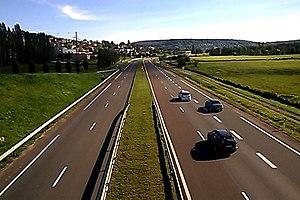
La rocade ouest de Vesoul
Vesoul est une commune de l'est de la France, préfecture du département de la Haute-Saône en région Bourgogne-Franche-Comté et chef-lieu de cantons et d'arrondissement. La ville est aussi le siège de la communauté d'agglomération de Vesoul et du pays de Vesoul et du Val de Saône. Elle fait partie de la région culturelle et historique de Franche-Comté. Située au nord de la Métropole Rhin-Rhône, Vesoul compte, en 2015, 15 058 habitants intra-muros et l'aire urbaine de Vesoul totalise 59 262 habitants. Ses habitants sont appelés Vésuliens.